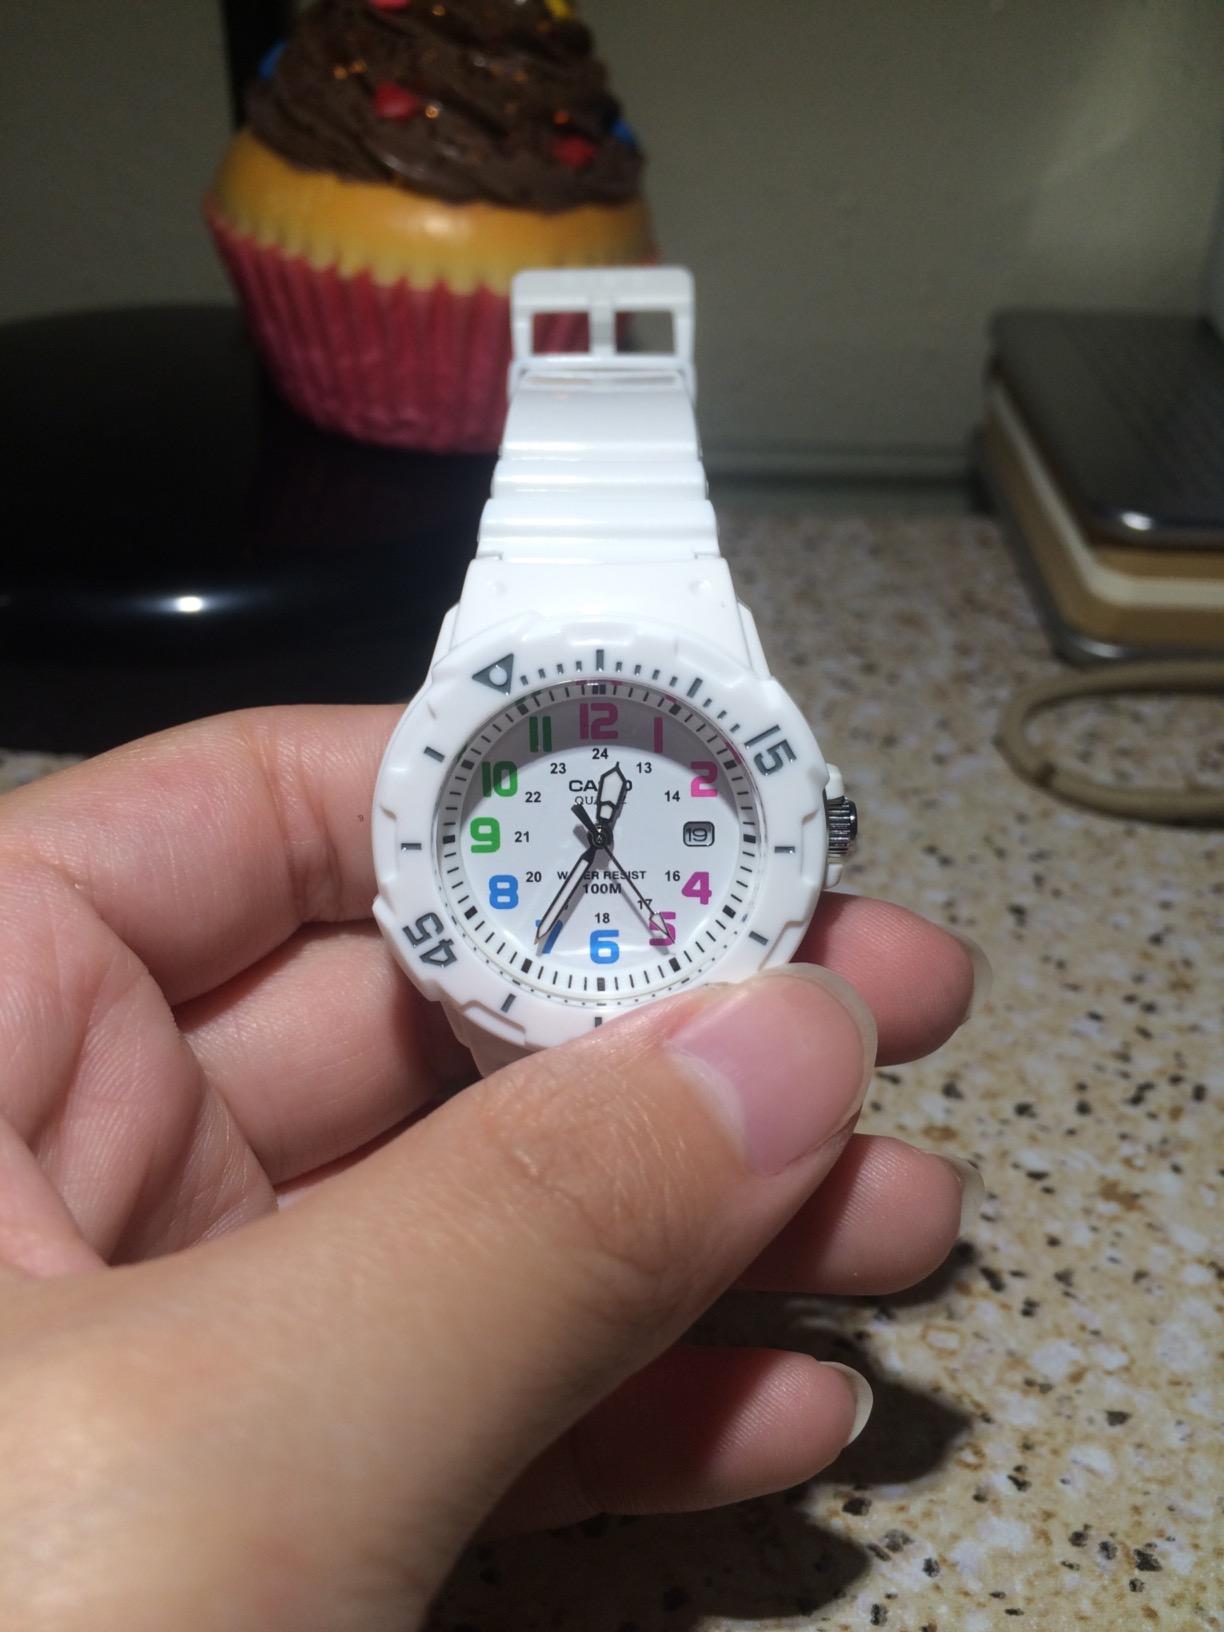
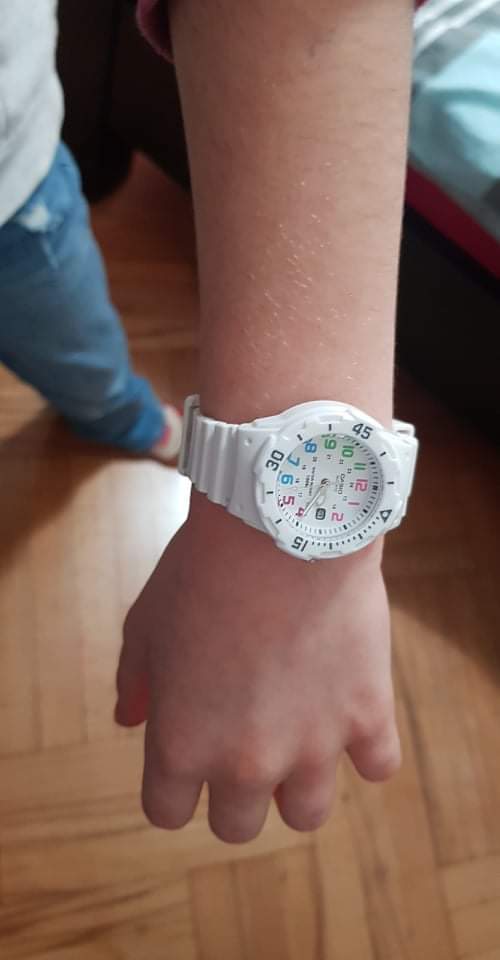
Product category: accessories_watch
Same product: yes